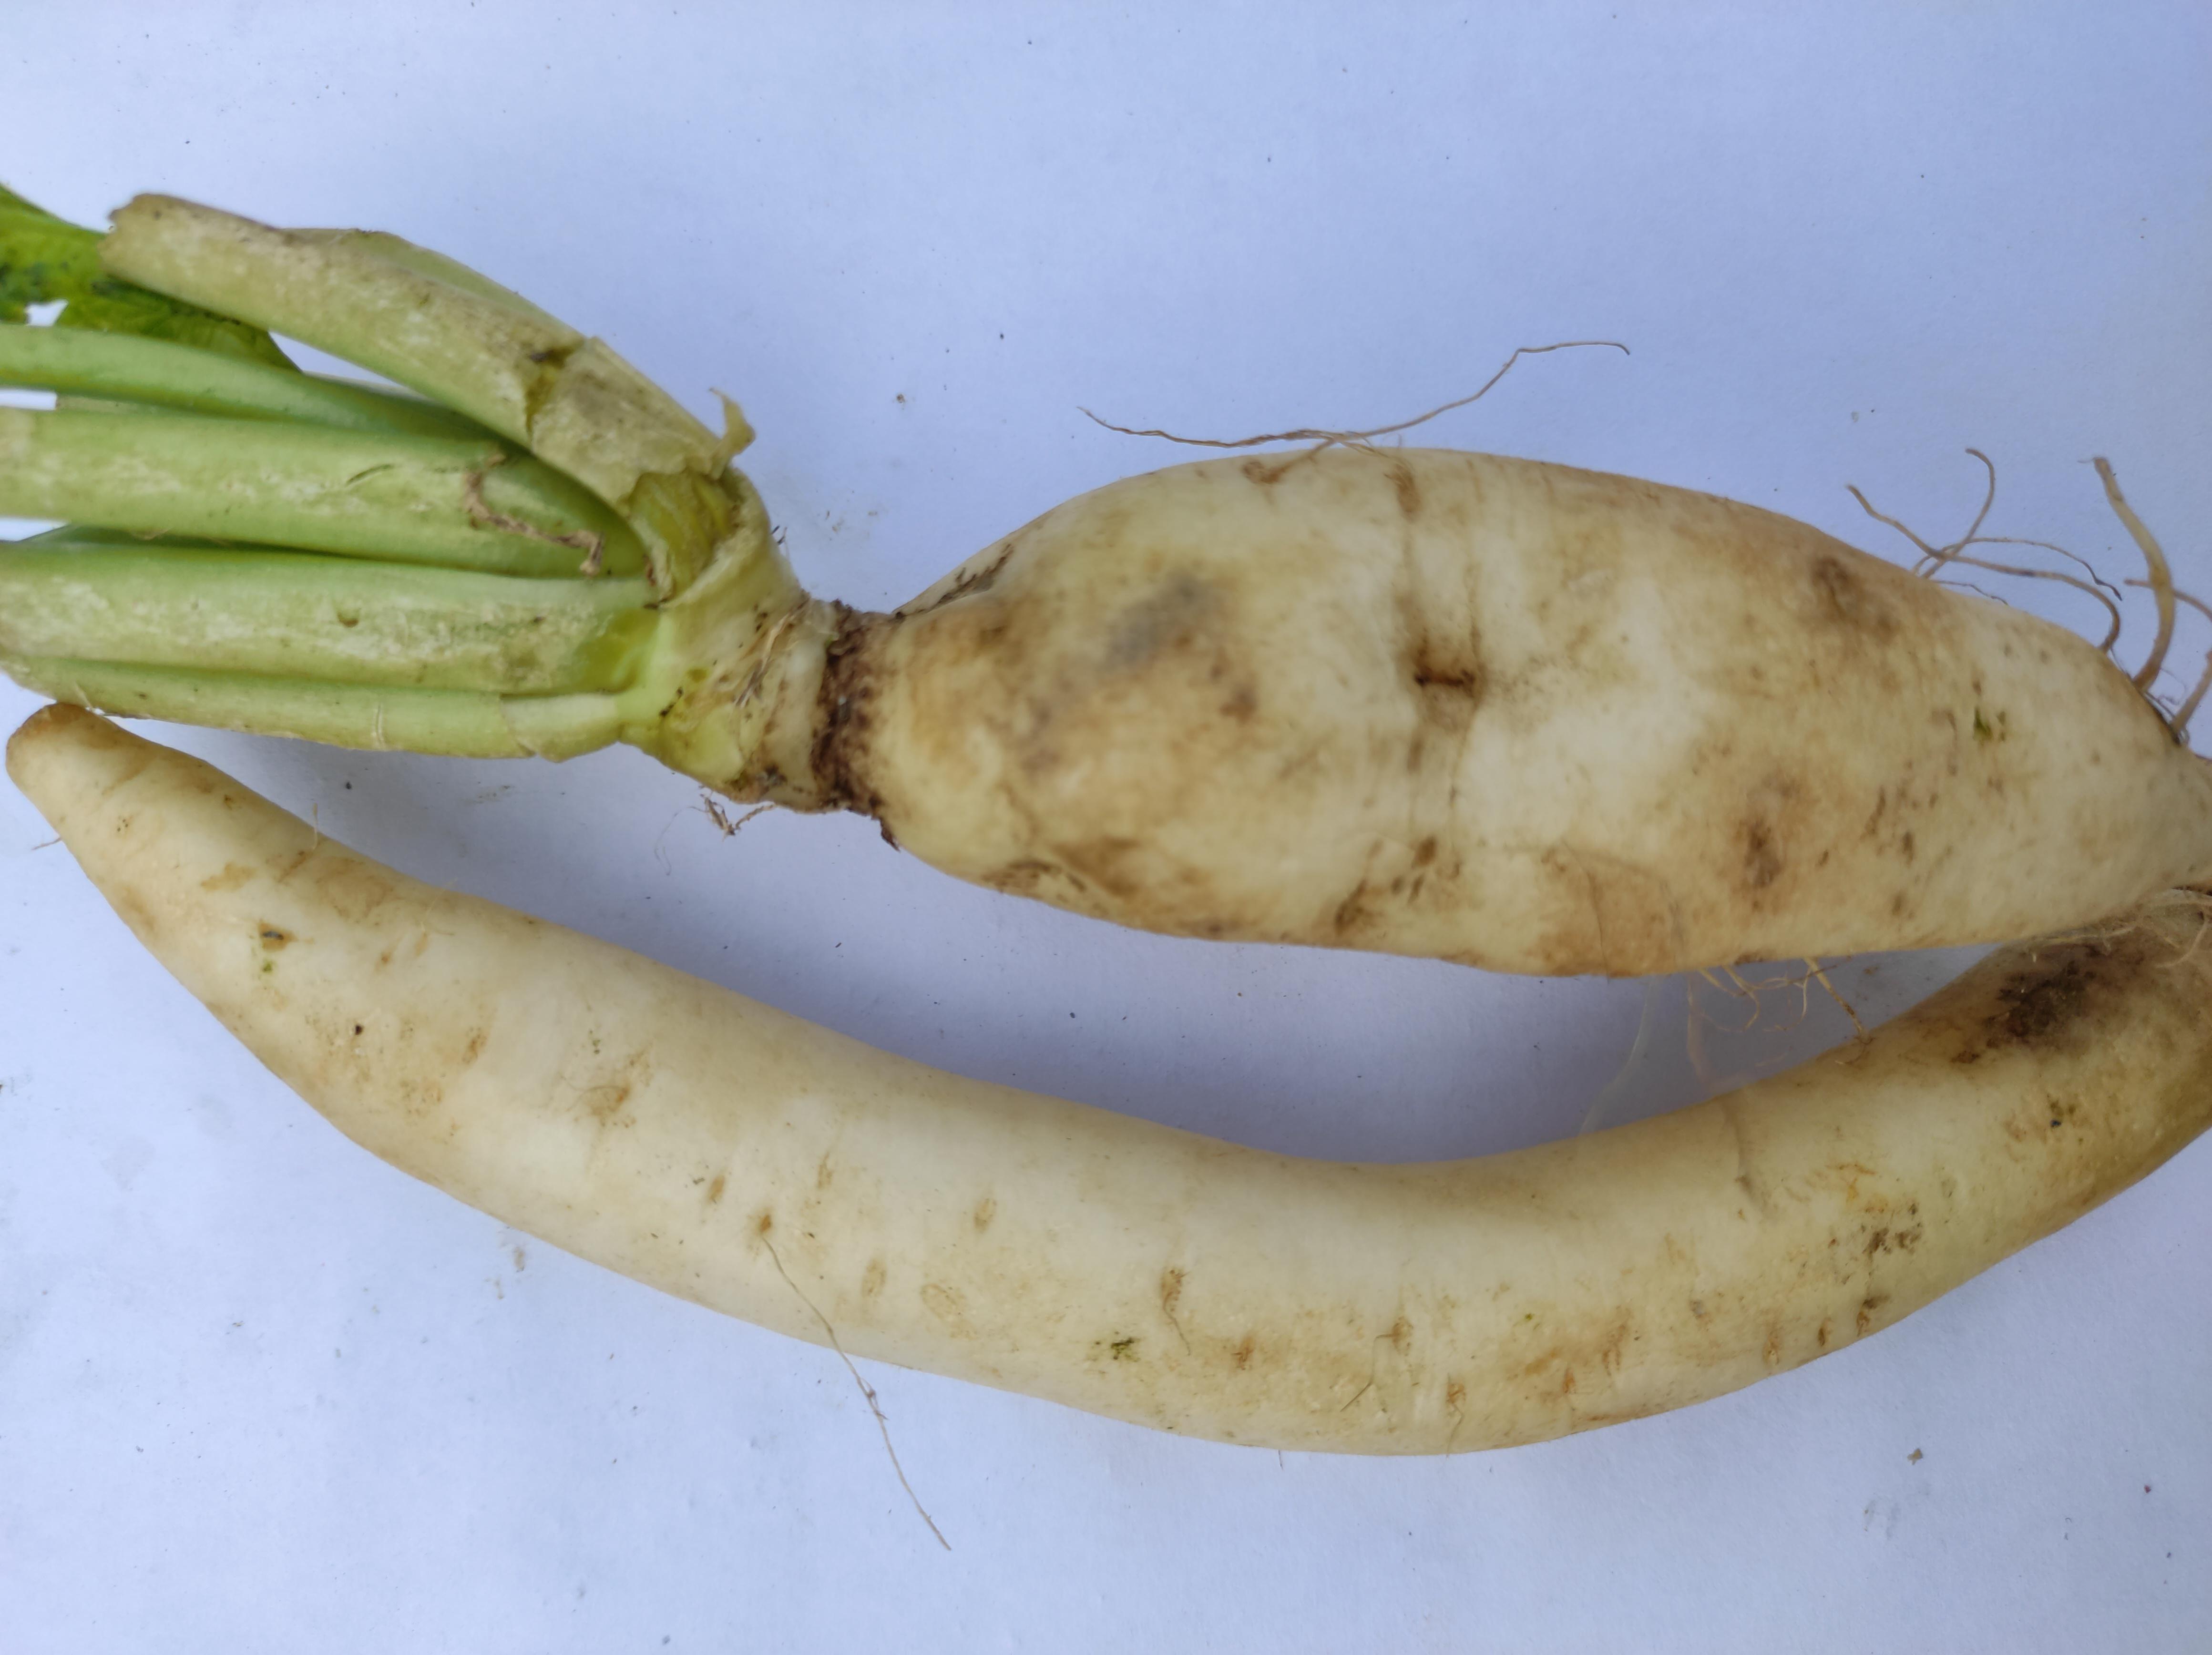
Label: Radish